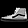
Label: Sneaker